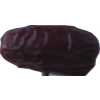
Label: dates